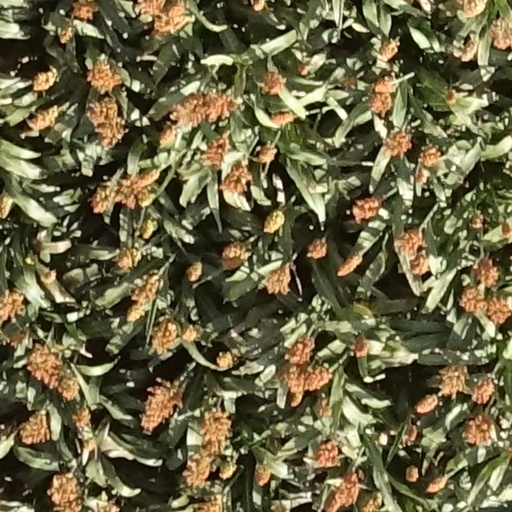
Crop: sorghum